Leigh Behnke

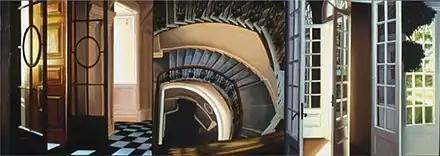
Leigh Behnke, "The Paradox of Infinite Regression", oil on wood panel, 12" x 34", 1999.

Leigh Behnke (born 1946) is an American painter based in Manhattan in New York City, who is known for multi-panel, representational paintings that investigate perception, experience and interpretation. She gained recognition in the 1980s, during an era of renewed interest in imagery and Contemporary Realism.